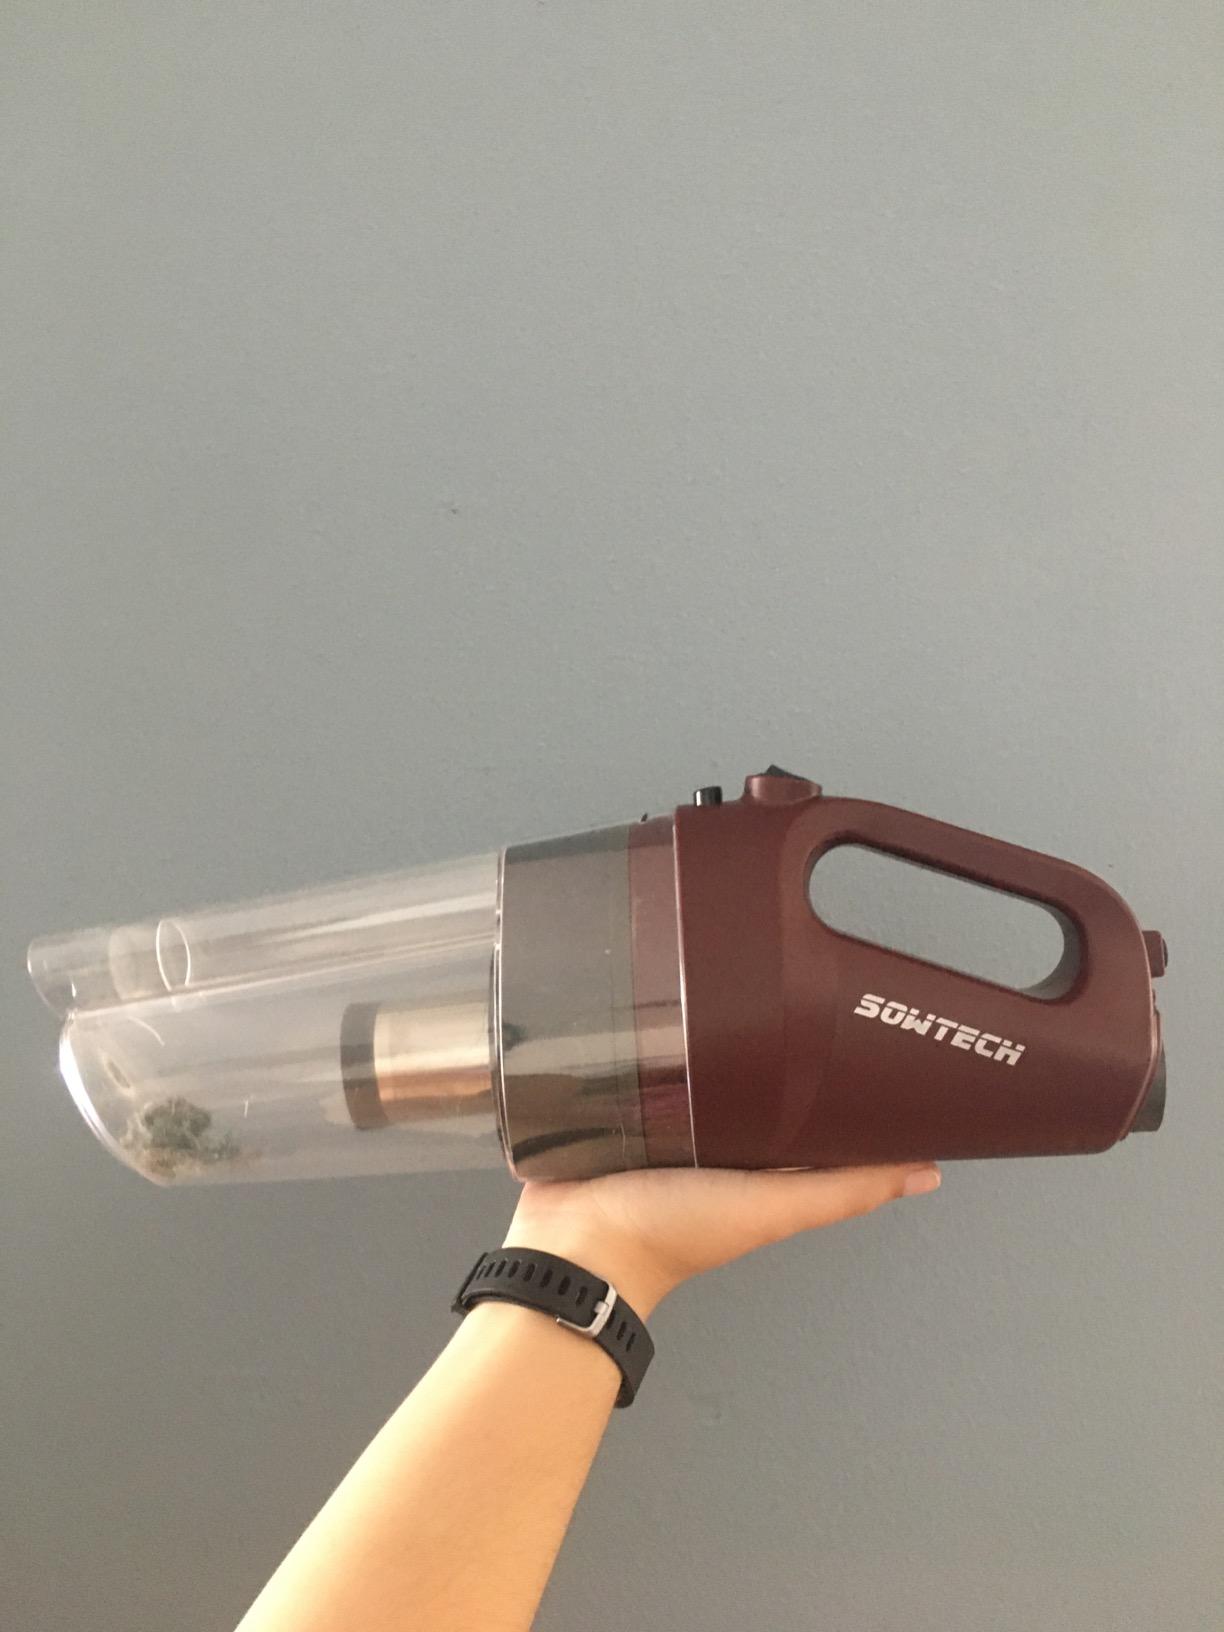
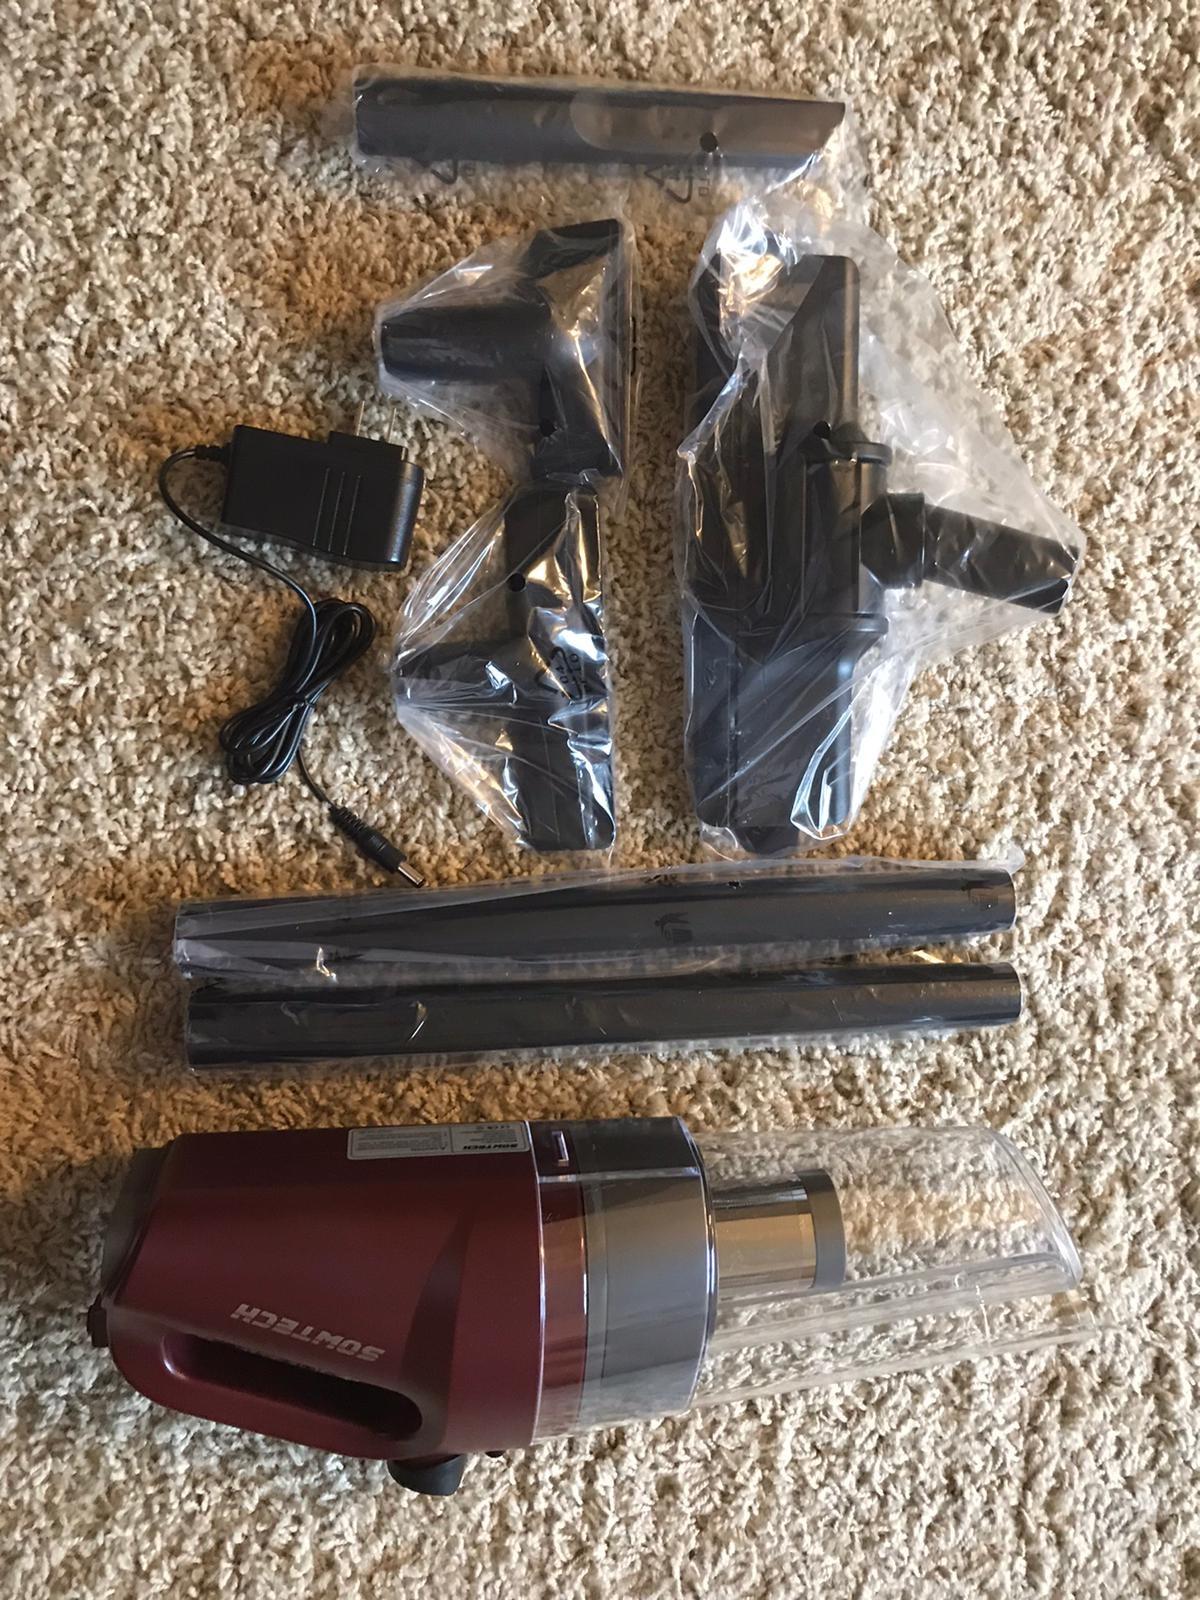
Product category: items_vacuum
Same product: yes